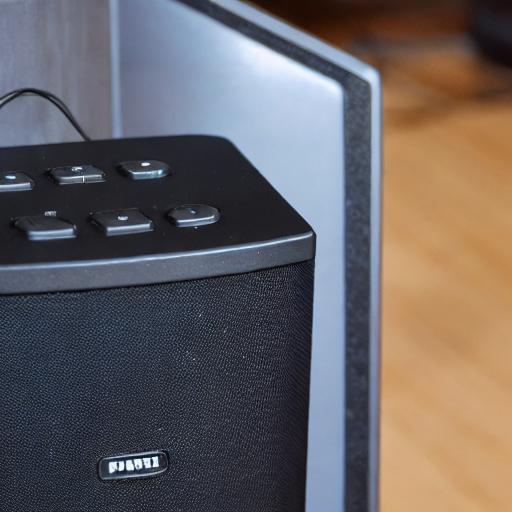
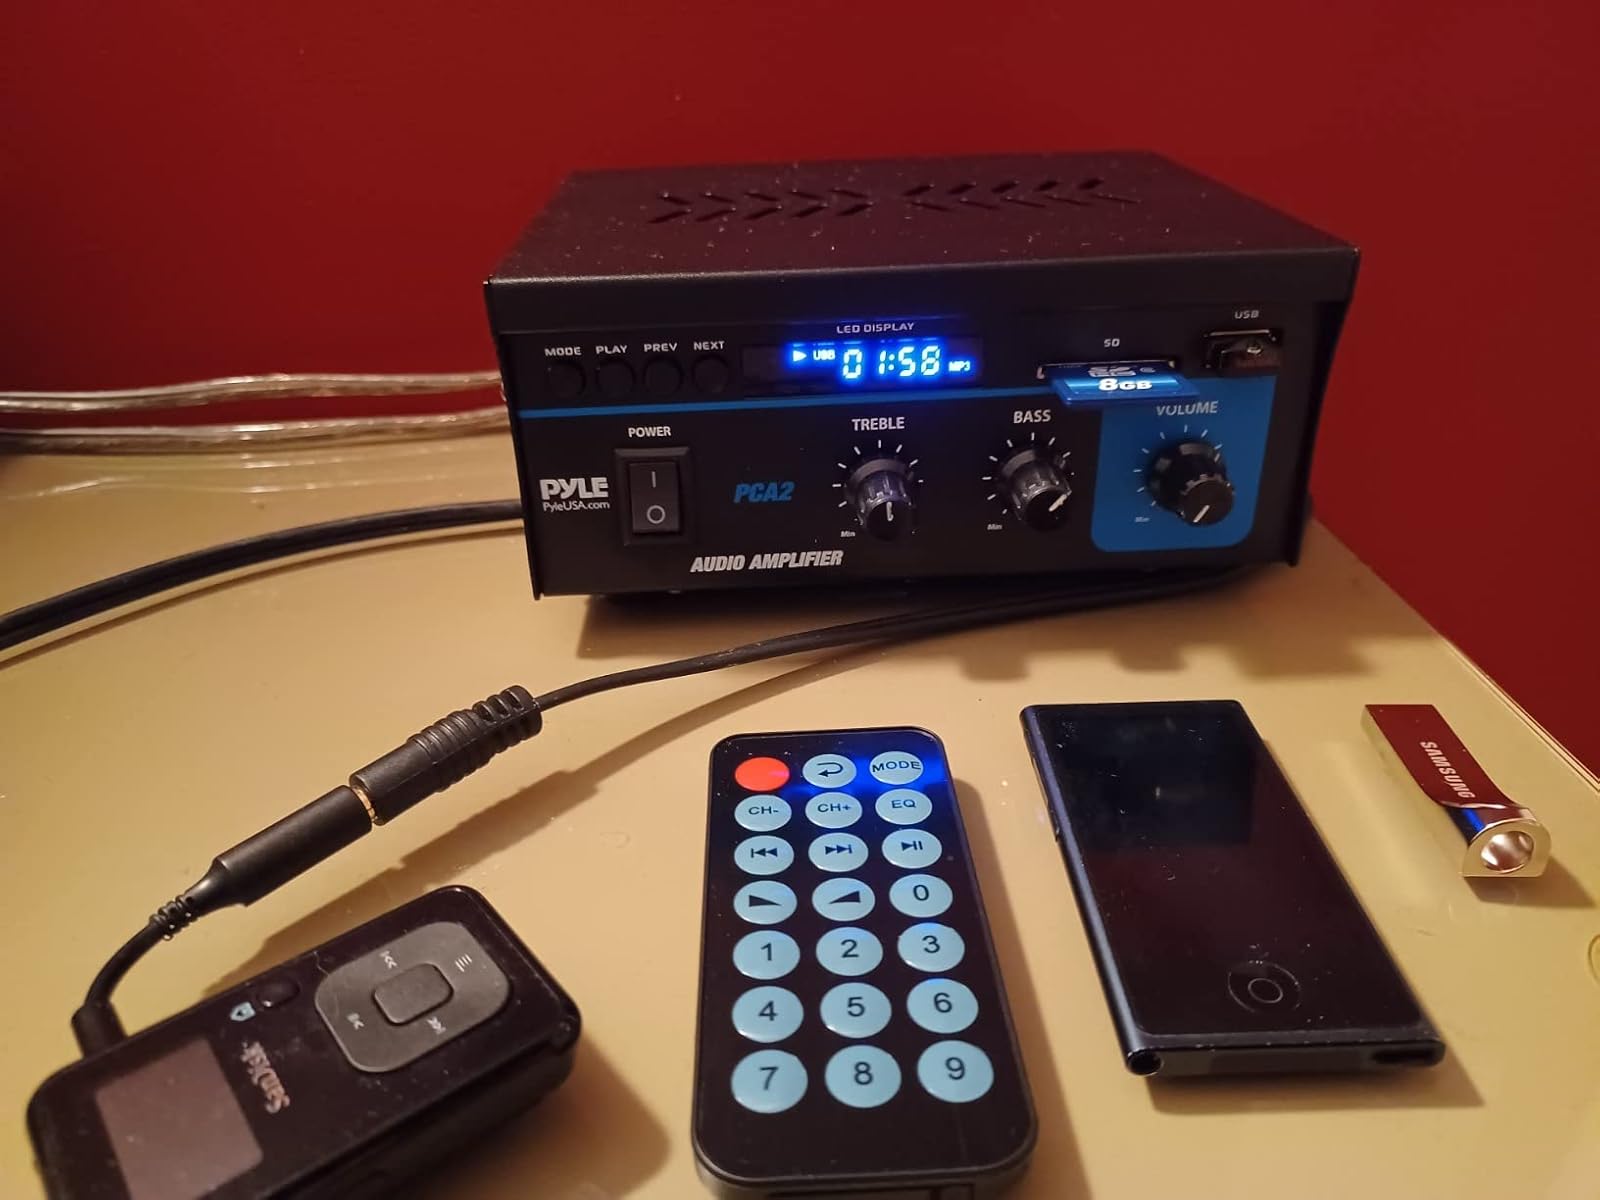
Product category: speaker
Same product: no